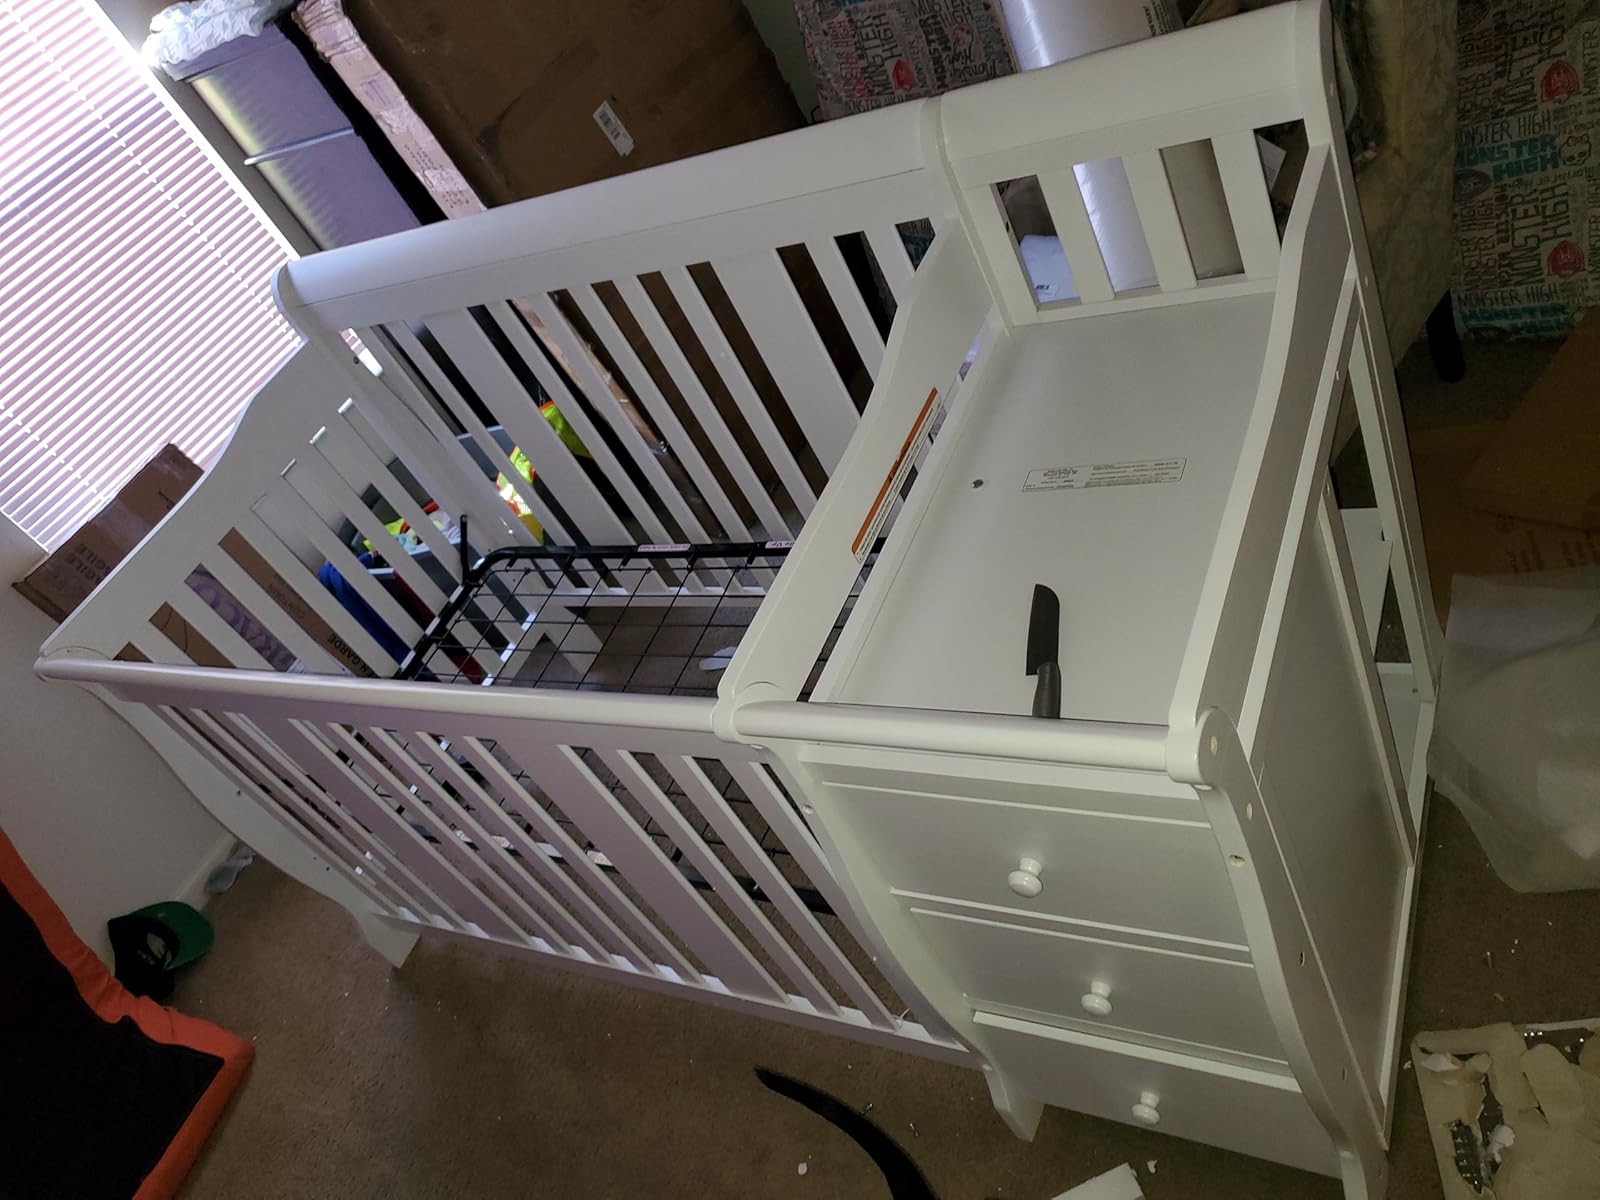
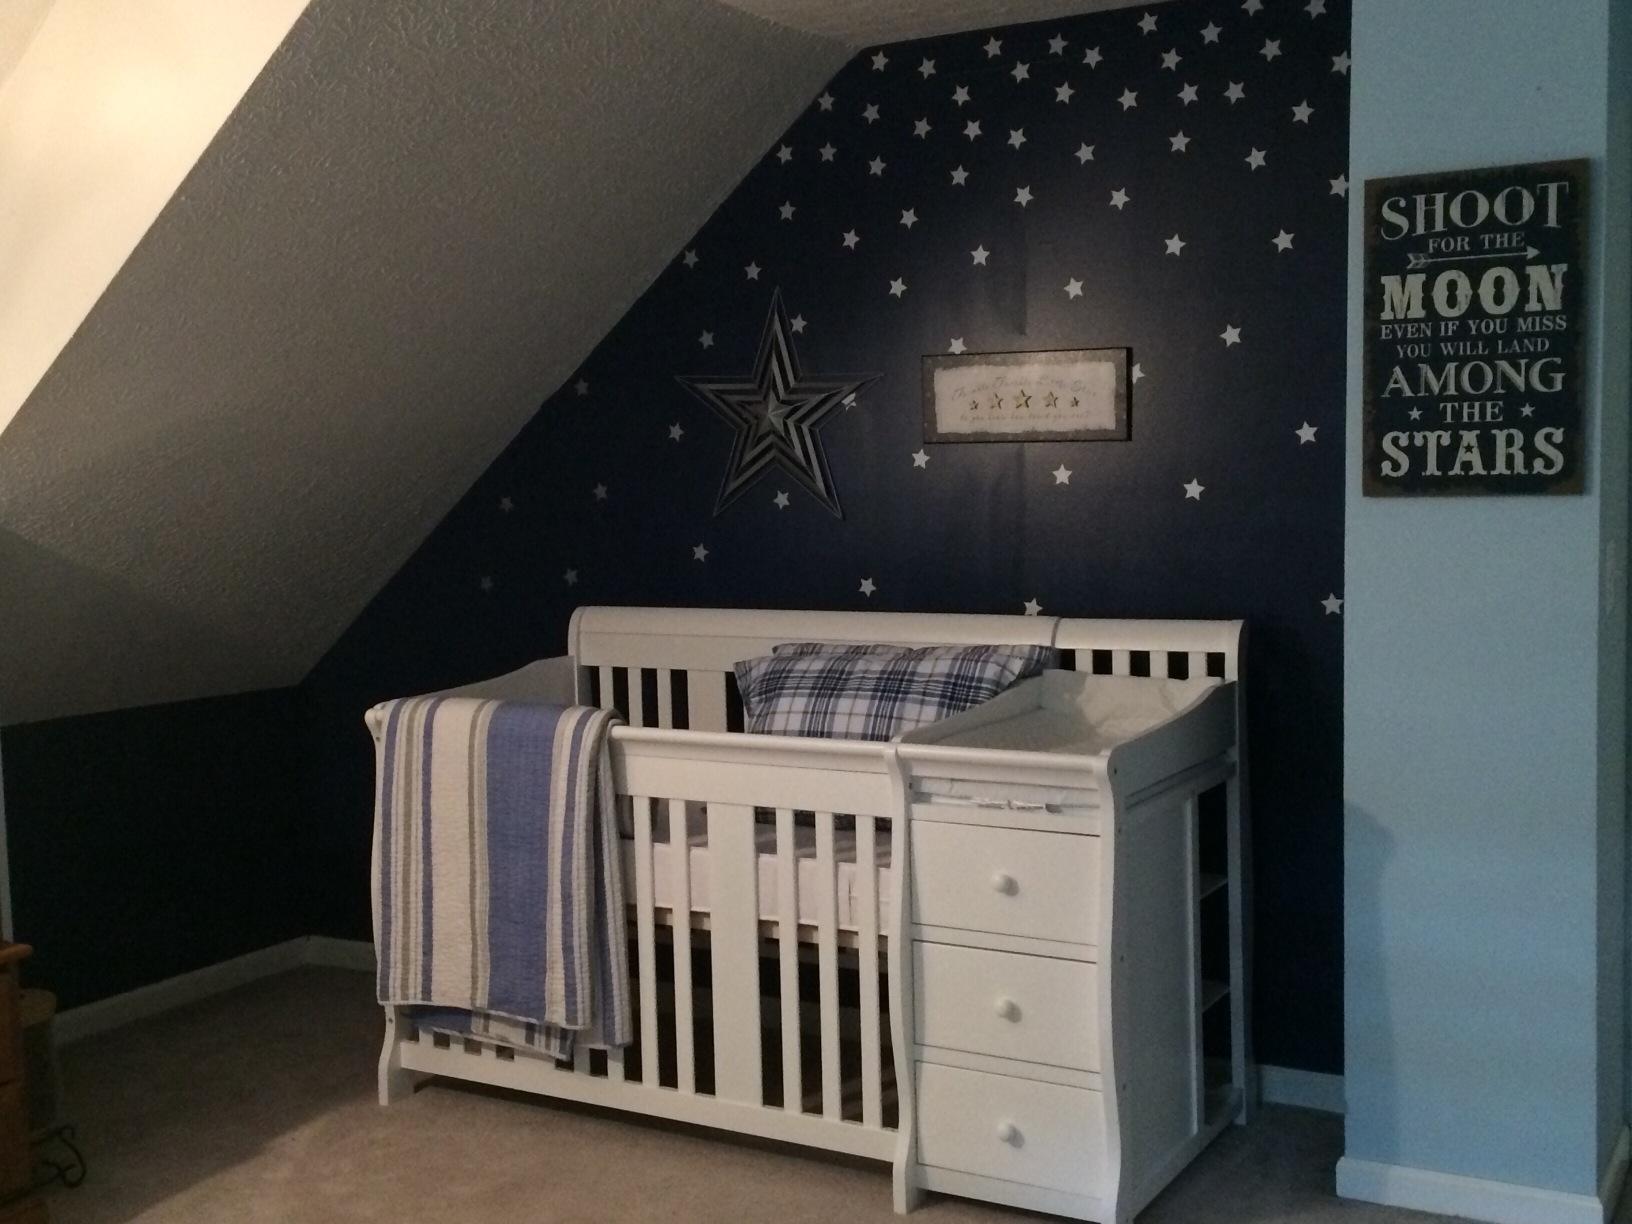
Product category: products_crib
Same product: yes